Albert Lasker

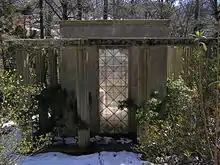
The mausoleum of Albert Lasker

Lasker continued to be active in the Republican Party and showed the party how to use modern advertising techniques to sell their candidates. He was a key advisor in the 1920 Harding campaign, which resulted in one of the largest landslides in history, as Warren G. Harding appealed for votes in newsreels, billboards and newspaper ads and aimed advertising at women who had recently achieved the right to vote.